Phiroj Shyangden

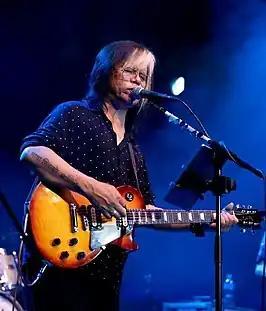

Shyangden, along with Nirakar Yakthumba (bass guitar) and Bhanu Ahamed (drums), formed the band 1974 AD in 1994 whilst they were teachers in Gyanodaya School in Lalitpur, Kathmandu. During this period Shyangden did most of the writing and compositions for the band. Initially the band played western rock music and covered Bryan Adams, Deep Purple and various other rock acts.